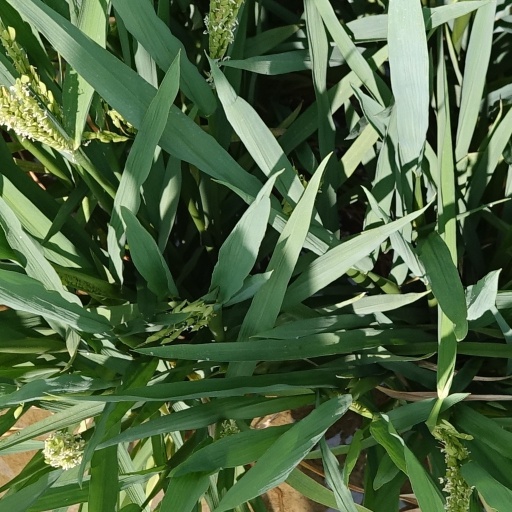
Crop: rice